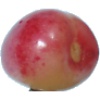
Label: Cherry Rainier 1